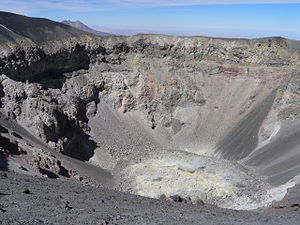
Vulkankrater
Krateret på Misti (Peru)
Et vulkankrater er en skål- eller tragtformet sænkning i jordoverfladen, forårsaget af vulkansk aktivitet. Under et vulkanudbrud strømmer lava, vanddamp, vulkansk aske og andre vulkanske udslip ud gennem krateret, som udgør den sidste del af vulkanrøret, som fører fra det underjordiske magmakammer til overfladen. Krateret er cirkelformet og kan variere i størrelse fra nogle få meter til flere kilometer. Under enkelte typer store og voldsomme udbrud kan vulkanens magmakammer tømmes tilstrækkeligt nok til, at jordoverfladen over det synker ind og danner en caldera, som på overfladen kan forveksles med et vulkankrater.